Ardahan Province

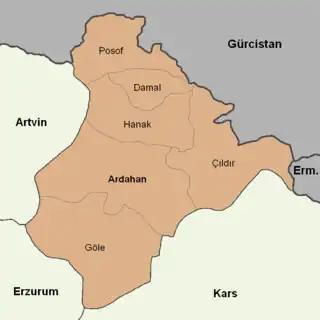

Ardahan province is divided into 6 districts (capital district in bold):